Zarqa River

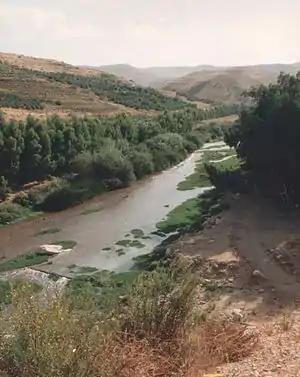
Zarqa River

The Zarqa River ("Nahr az-Zarqāʾ", lit. "the River of the Blue [City]") is the second largest tributary of the lower Jordan River, after the Yarmouk River. It is the third largest river in the region by annual discharge and its watershed encompasses the most densely populated areas east of the Jordan River. The Zarqa rises in springs near Amman, and flows through a deep and broad valley into the Jordan, at an elevation lower.